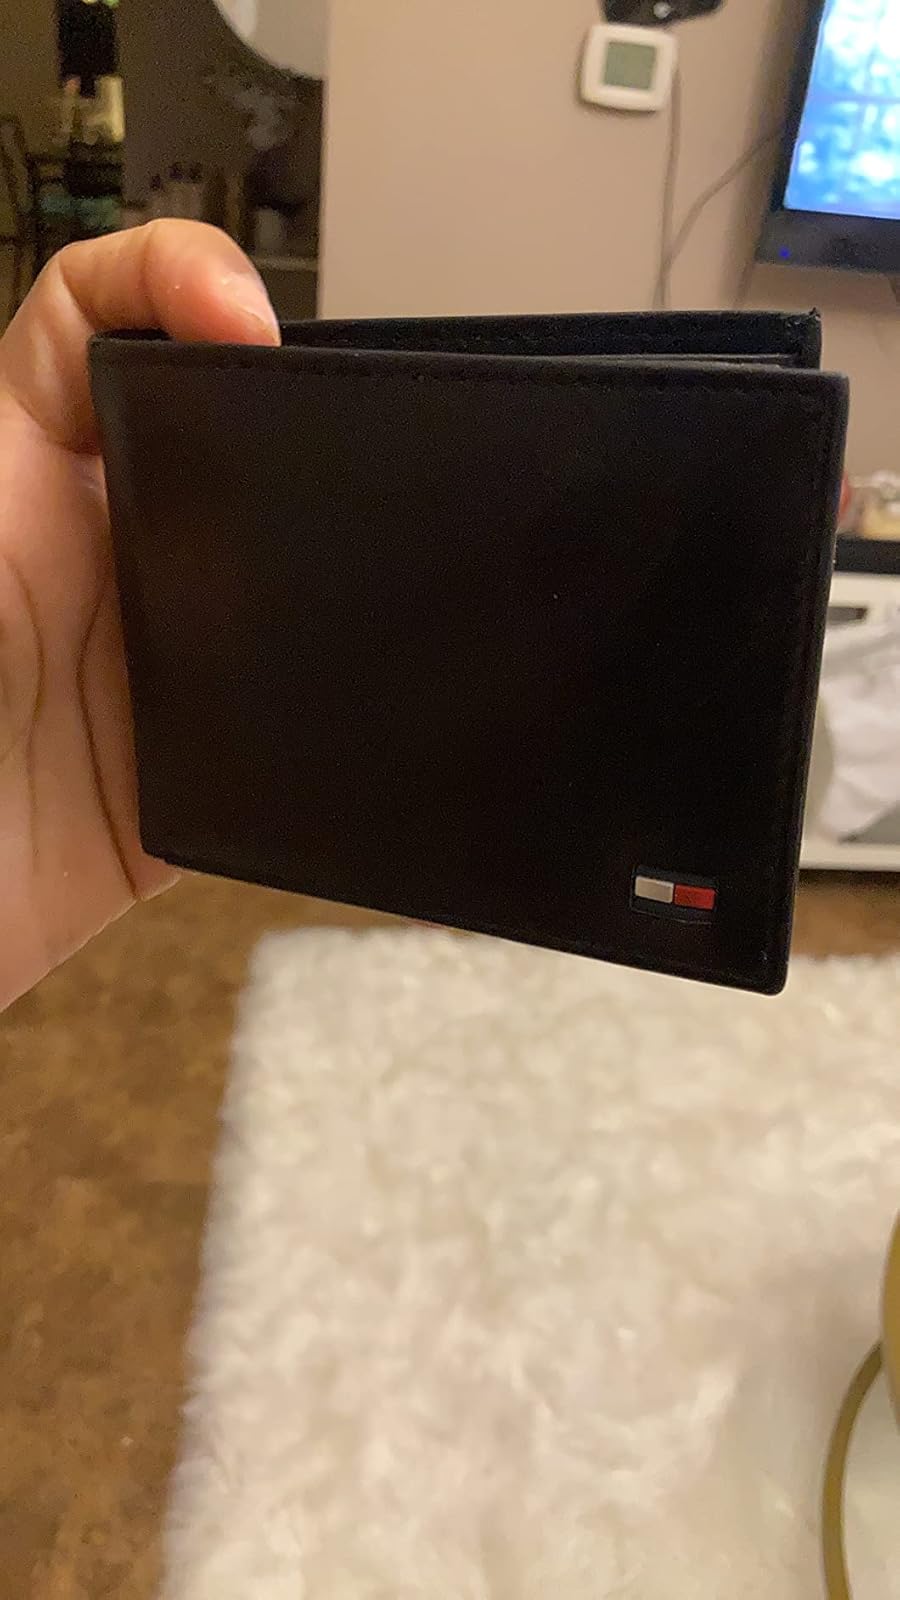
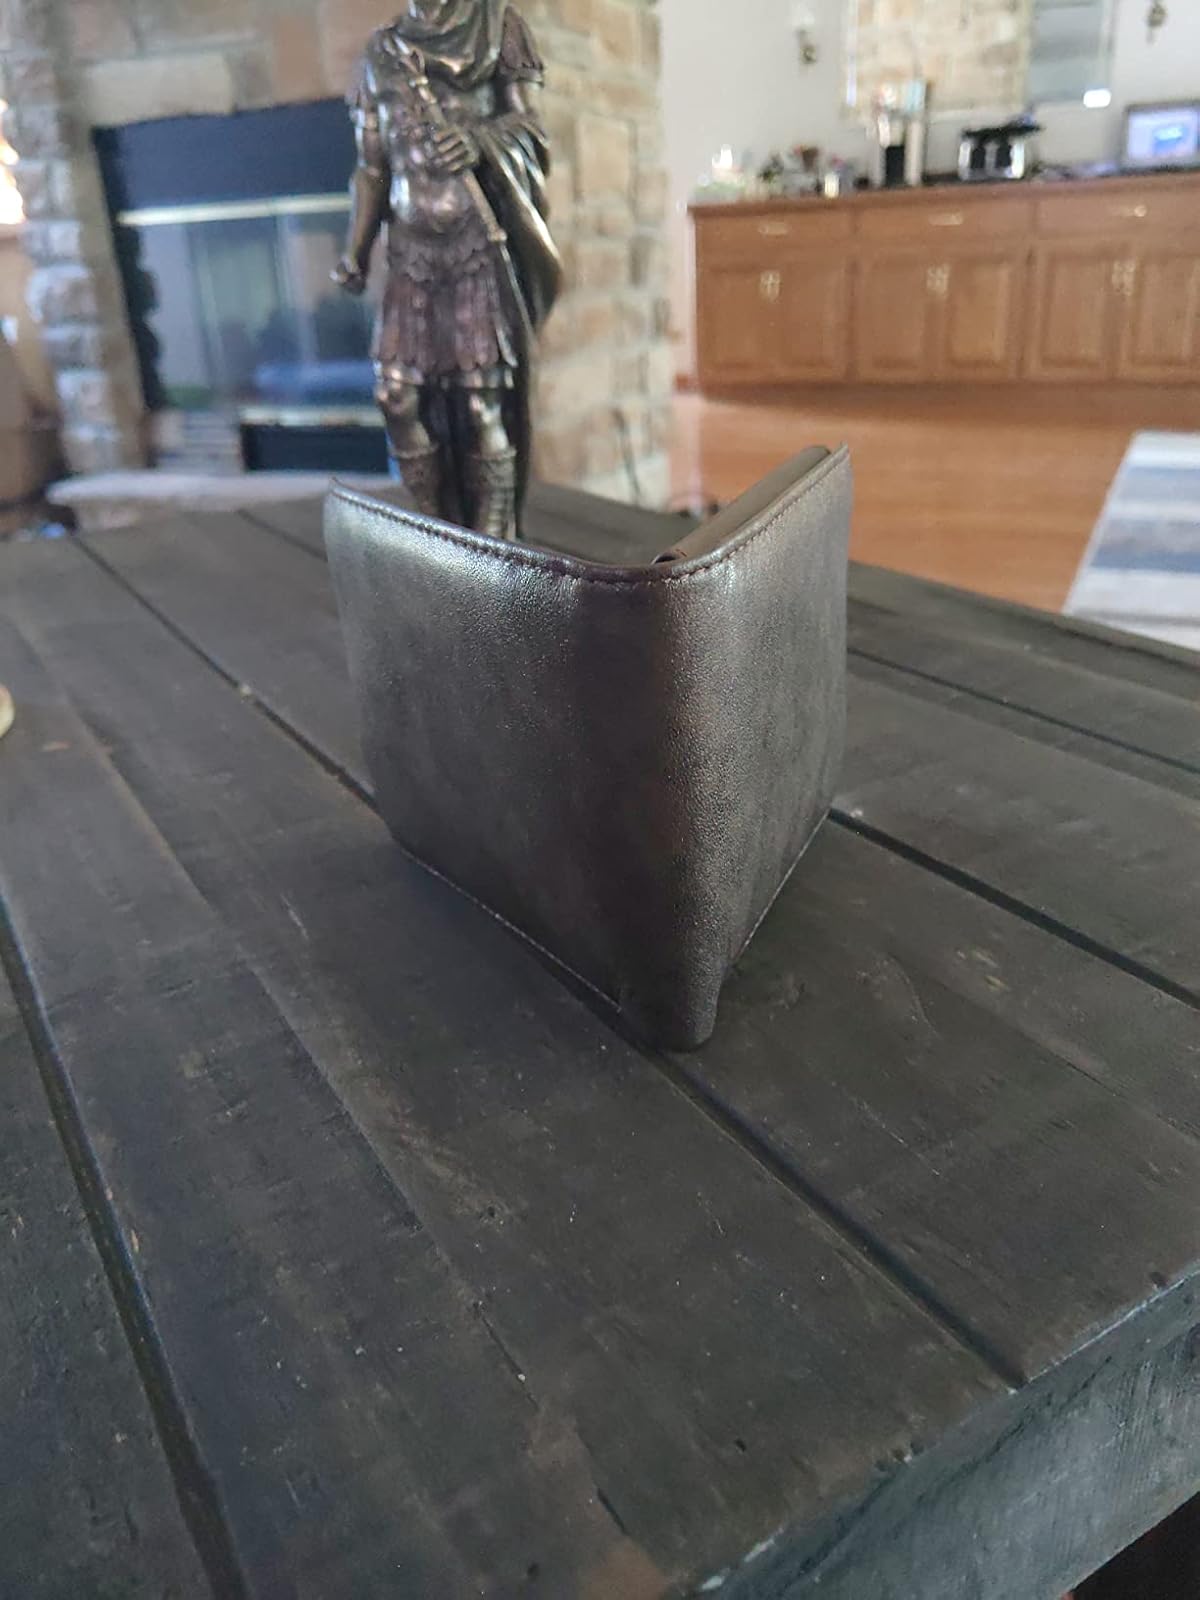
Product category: accessories_wallet
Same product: no